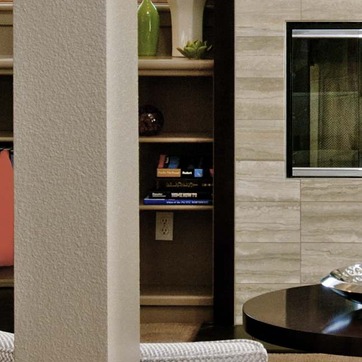
Material: paper